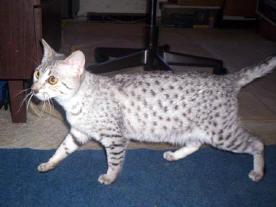
Breed: Egyptian Mau